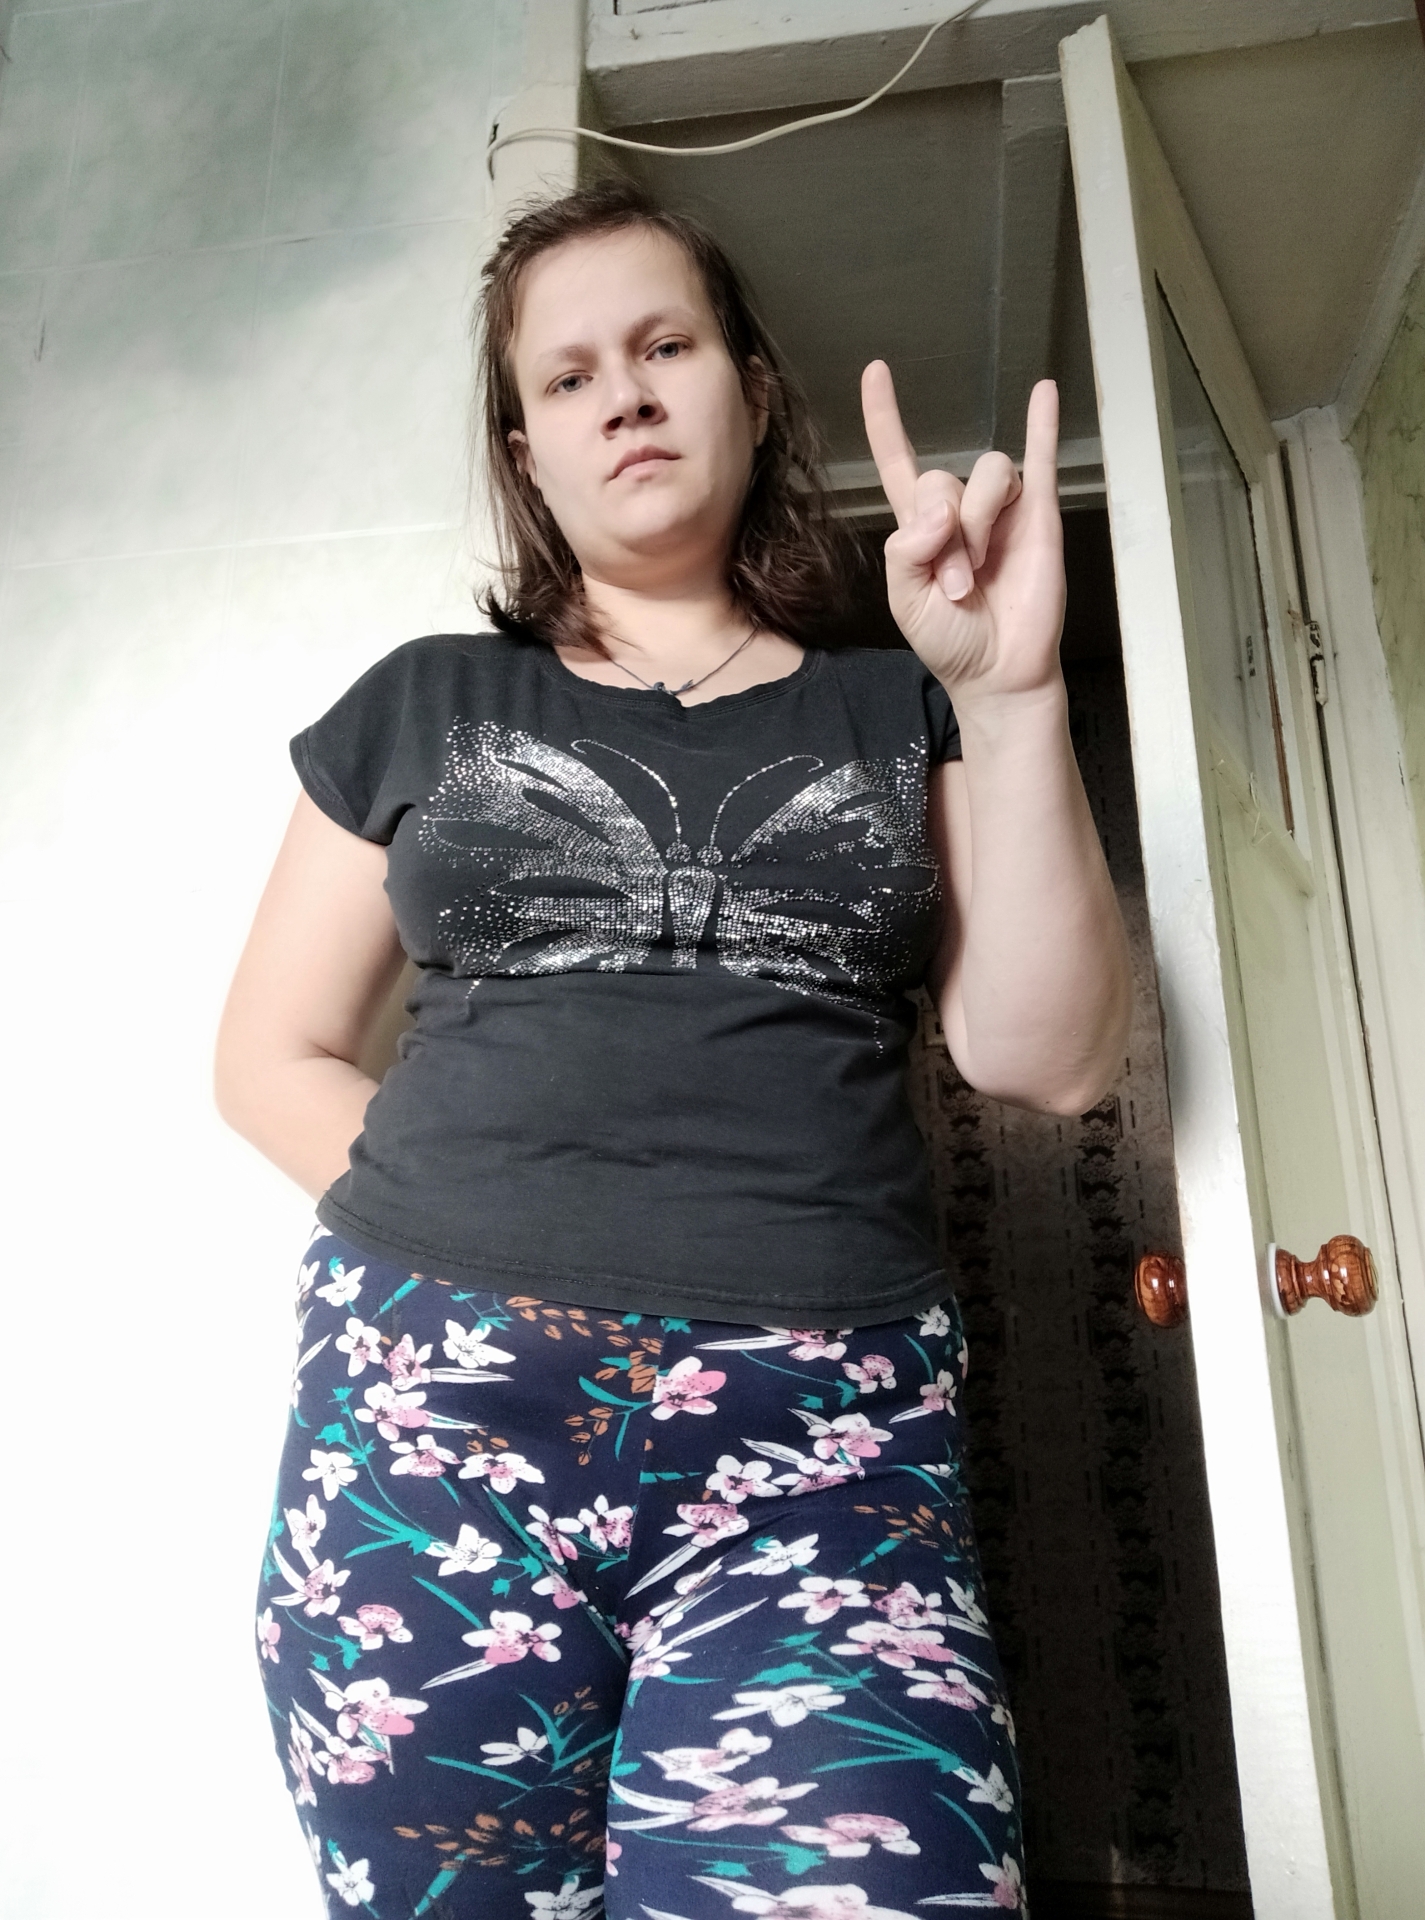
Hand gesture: rock